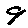
Label: 9